Marshall Thundering Herd

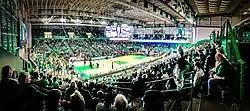
Cam Henderson Center

The team plays its home games at Veterans Memorial Soccer Complex in Huntington. The Thundering Herd have made 6 straight NCAA tournament appearances 2019-2024, which includes 2 College Cup Finals appearances and a national championship in the 2020 NCAA Division I men's soccer tournament.